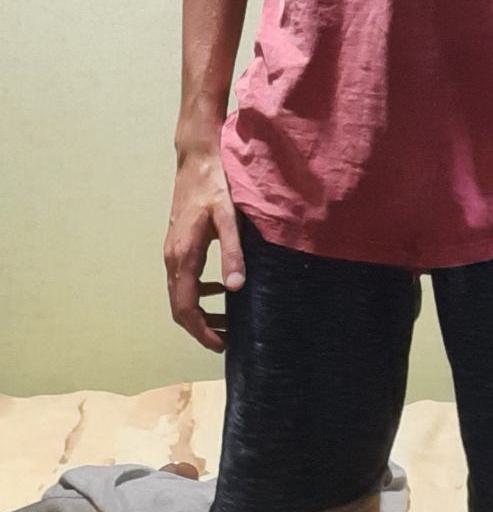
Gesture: no_gesture